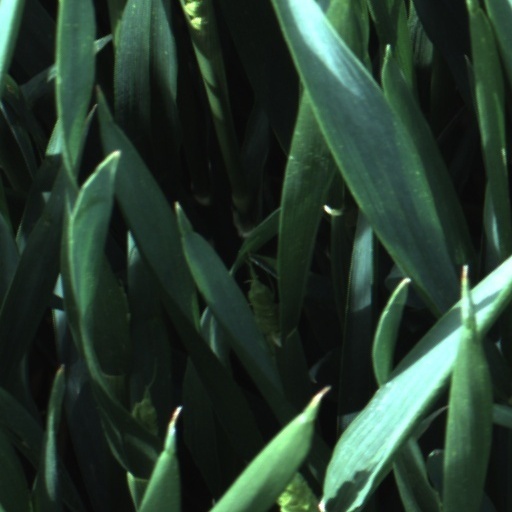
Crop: wheat